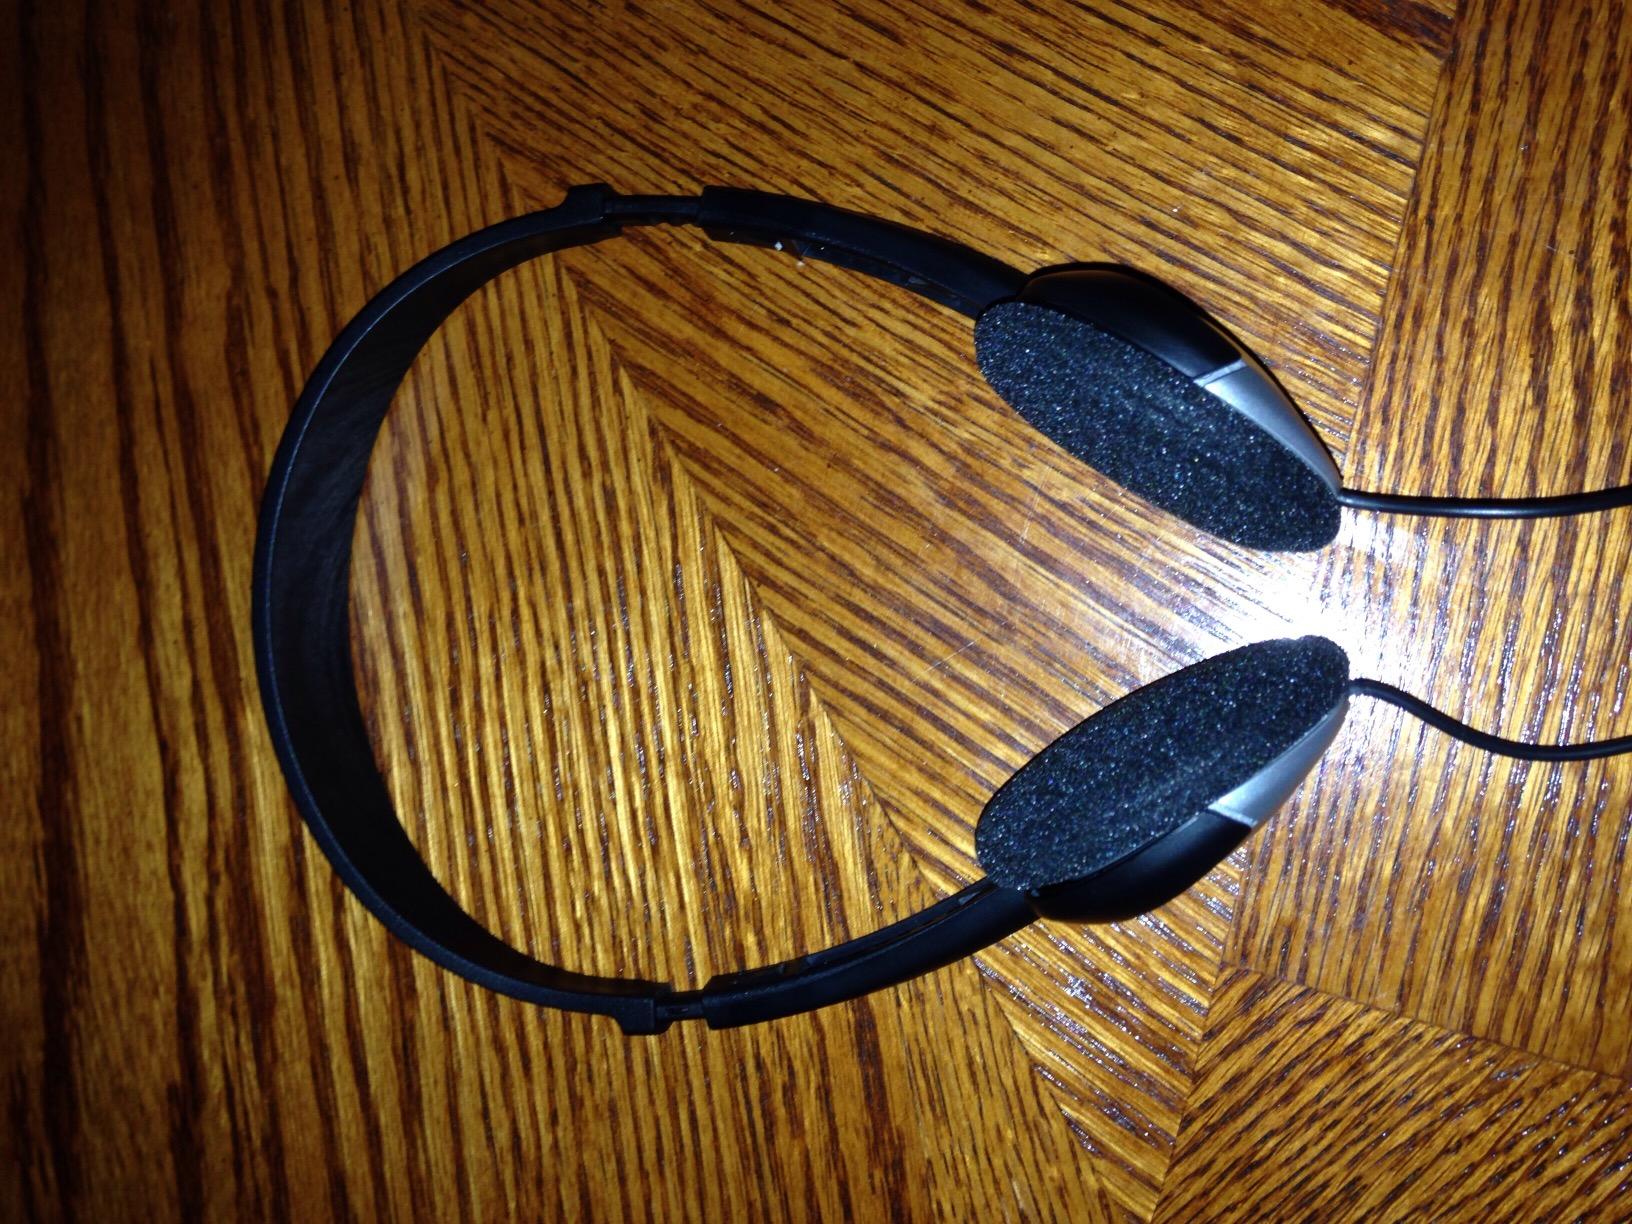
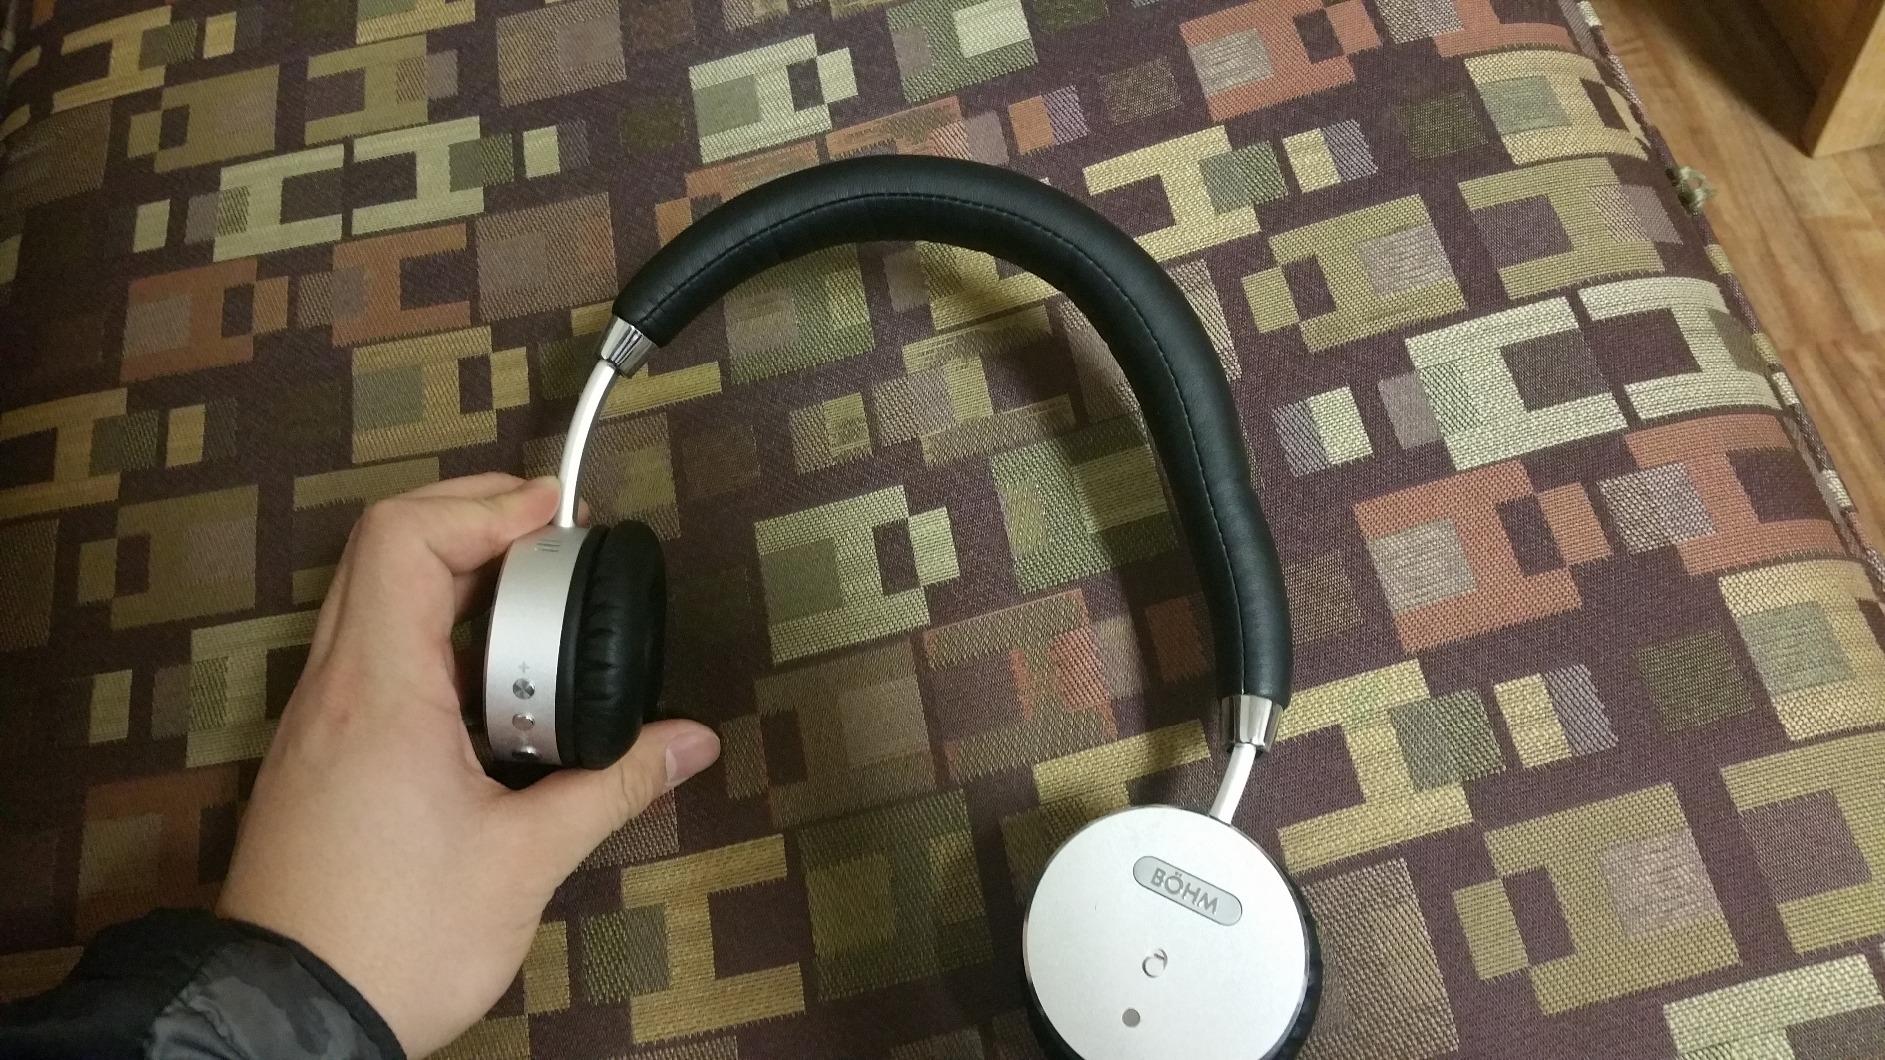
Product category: headphones
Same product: no